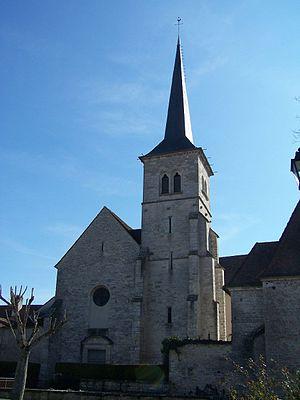
GILLY LES CITEAUX
Gilly-lès-Cîteaux est une commune française située dans le département de la Côte-d'Or en région Bourgogne-Franche-Comté.